C. J. Jones

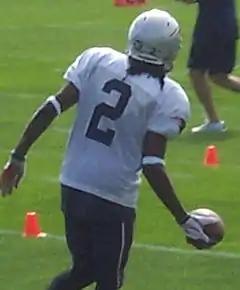
Jones at the New England Patriots 2008 training camp

Clinton "C. J." Jones (born September 20, 1980) is a former American football wide receiver. He was signed by the Cleveland Browns as an undrafted free agent in 2003. He played college football at Iowa. Jones has also been a member of the Seattle Seahawks, New England Patriots, Kansas City Chiefs, and Denver Broncos.